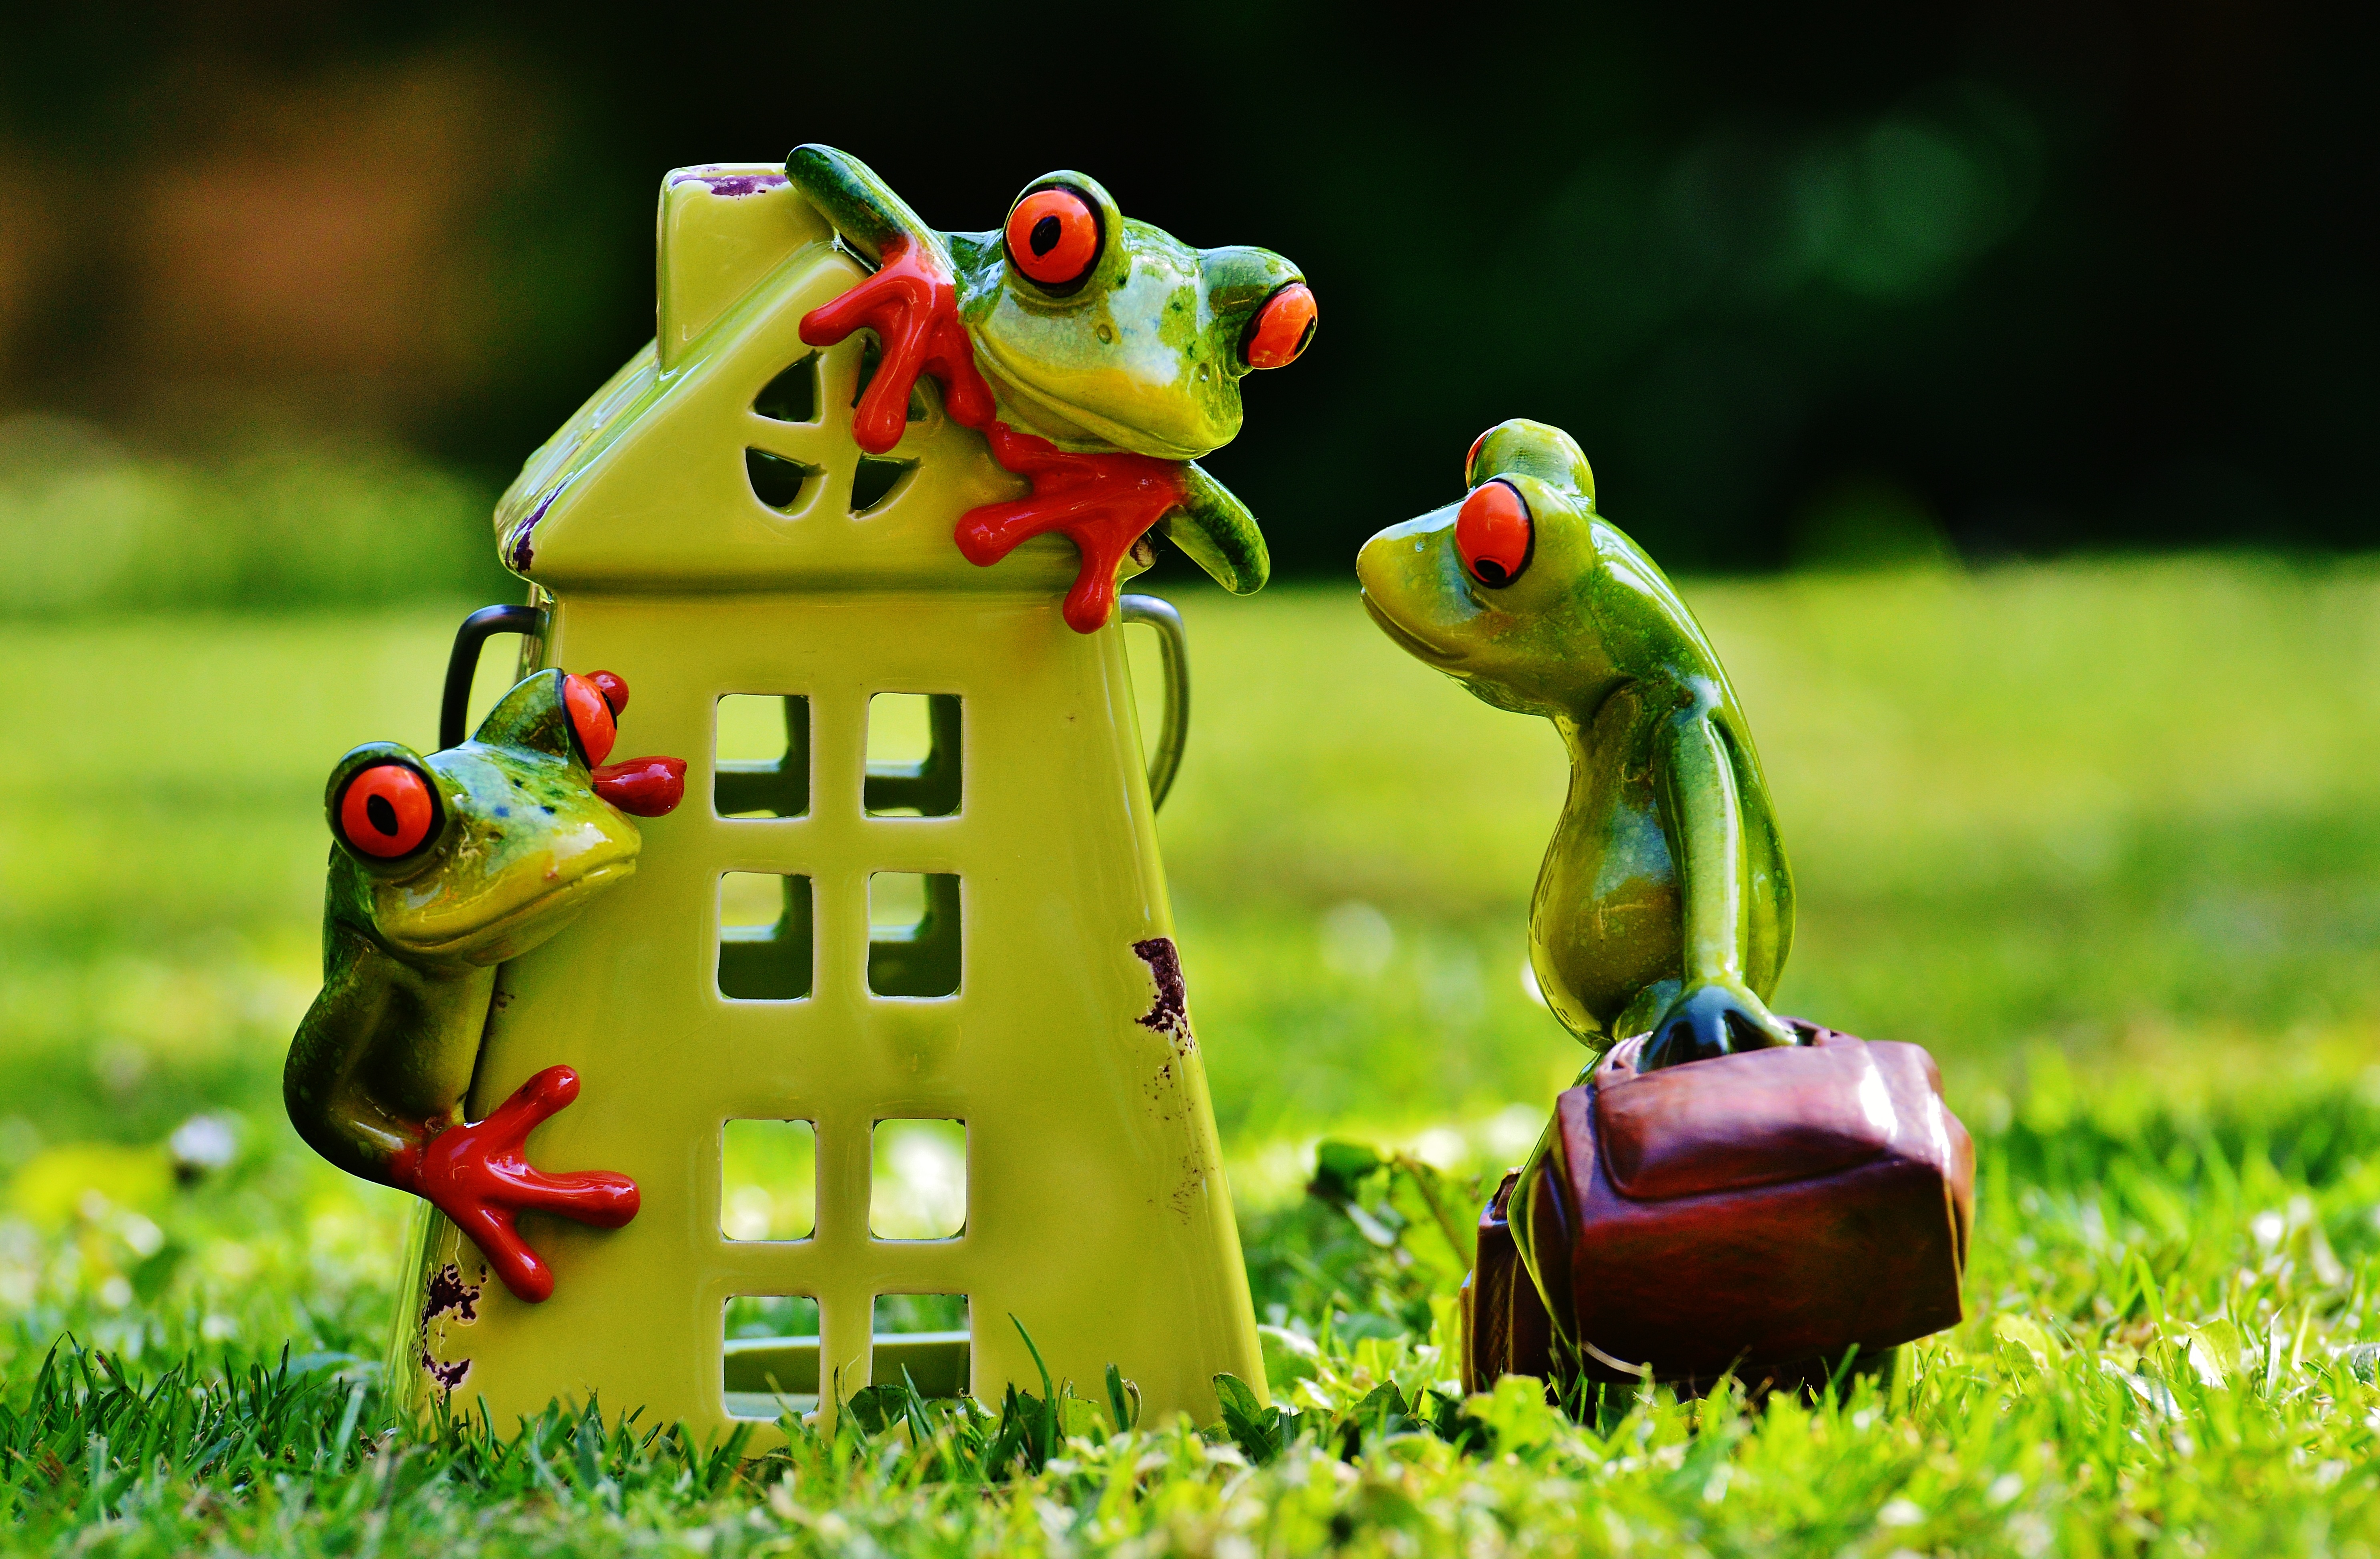
grass, sweet, home, cute, decoration, green, frog, amphibian, toy, deco, figure, funny, welcome, beautiful, frogs, at home, home sweet home, arrive